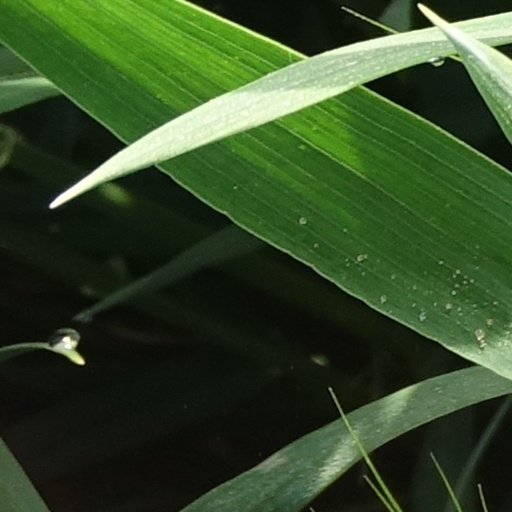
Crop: wheat